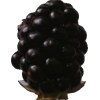
Label: blackberry